Sun Yat-sen University

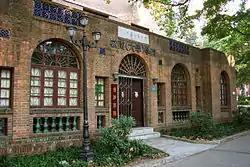
Lingnan (University) College

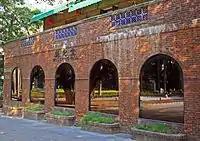
Wing Kwong Hall

Since 2015, Lingnan (University) college is also triple-accredited by AACSB, EQUIS and AMBA. The college is originated from Lingnan University, a renowned private university established by a group of American missionaries in 1888.